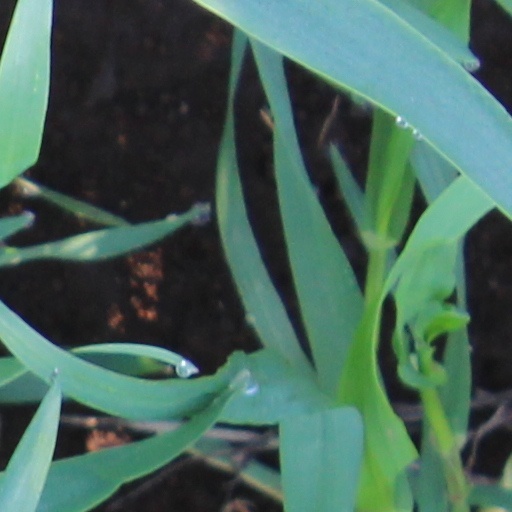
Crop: wheat